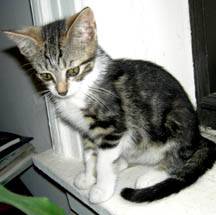
Label: cat